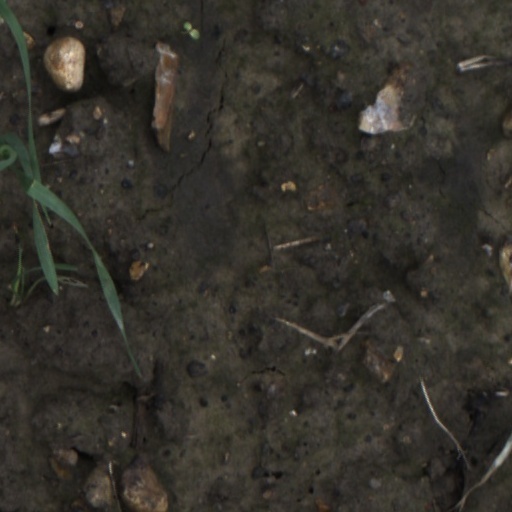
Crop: wheat